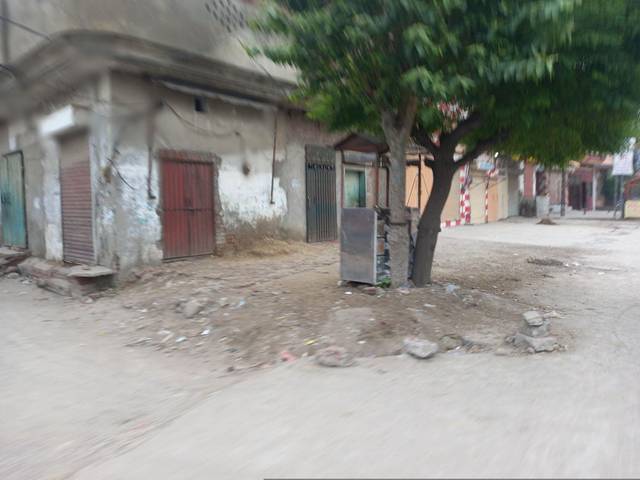
Region: India
Coordinates: 31.565, 74.41